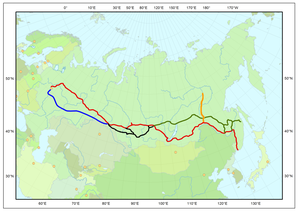
Bajkal–Amur jernbanen
Kort der viser placeringen af de vigtigste jernbanelinjer i Rusland, herunder Amur-Jakutsk jerbanen (orange) i forhold til den transsibiriske jernbane (rød/blå) og Bajkal–Amur jernbanen (BAM) (grøn).
Bajkal–Amur jernbanen er en russisk jernbanestrækning i Sibirien, Rusland. Strækningen er 4.287 km lang, og blev bygget i etaper i løbet af 1930'erne og 1940'erne. Anlægsarbejdet blev standset efter Stalins død i 1953, men genoptaget senere og ruten blev afsluttet 1974-1991.